Savitribai Phule Pune University

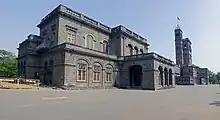
Administrative Building

Initially the university had a jurisdiction extending over 12 districts of western Maharashtra. With the establishment of Shivaji University in Kolhapur in 1962, the jurisdiction was restricted to five districts: Pune, Ahmednagar, Nashik, Dhule, and Jalgaon. Out of these, two districts—Dhule and Jalgaon—are attached to the North Maharashtra University in Jalgaon established in August 1990.